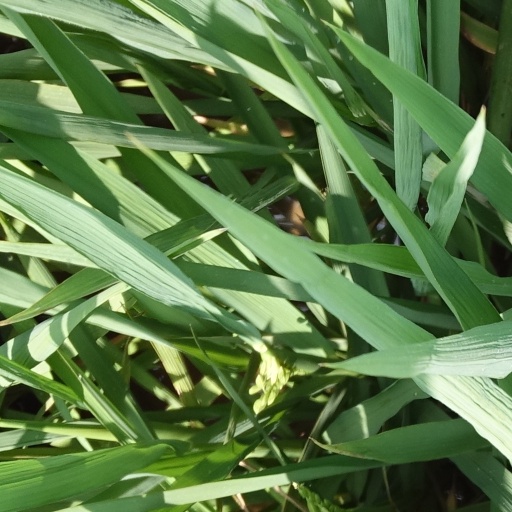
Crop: rice